Flow-based programming

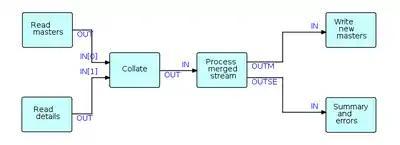
Canonical "batch update" structure

In FBP, a reusable component (Collate), based on the unit record idea of a Collator, makes writing this type of application much easier as Collate merges the two streams and inserts bracket IPs to indicate grouping levels, significantly simplifying the downstream logic. Suppose that one stream ("masters" in this case) consists of IPs with key values of 1, 2 and 3, and the second stream IPs ("details") have key values of 11, 12, 21, 31, 32, 33 and 41, where the first digit corresponds to the master key values. Using bracket characters to represent "bracket" IPs, the collated output stream will be as follows: